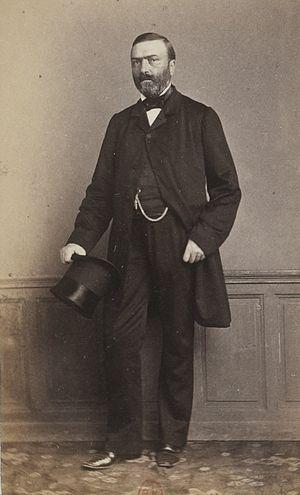
Album des députés au Corps législatif entre 1852-1857.
Le baron Victor Louis de Benoist fut un député du Second Empire de 1858 à 1870 et un agronome distingué.
Cette page concerne les événements qui se sont produits durant l'année 1815 en Lorraine.
Cette page concerne les événements qui se sont produits durant l'année 1896 en Lorraine.
Cette page concerne les événements qui se sont produits durant l'année 1858 en Lorraine.